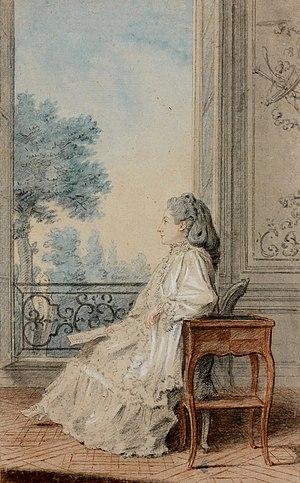
Elisabeth Josèphe de La Borde, baronne de Marchais puis comtesse d'Angivillier par Louis Carrogis dit CARMONTELLE. Collection particulière.
La famille Binet de Boisgiroult de Sainte Preuve est une famille subsistante de la noblesse française, originaire de Saint-Germain-en-Laye, anoblie par lettres en mars 1718. Elle détint une charge de secrétaire du roi en 1758.
La famille de Laborde est une famille éteinte de la noblesse française.